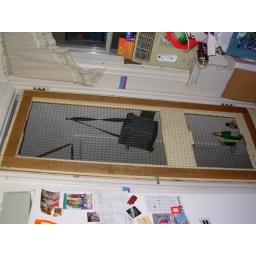
homeade screen door so the heat will come up from the gas logs in the basement.